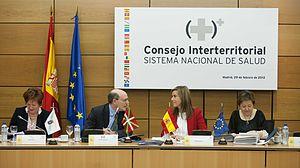
Ana Mato Adrover [ˈana ˈmato aðɾoˈβɛɾ] est une femme politique espagnole, membre du Parti populaire, née le 24 septembre 1959 à Madrid.